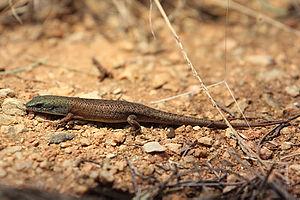
Carlia triacantha est une espèce de sauriens de la famille des Scincidae.